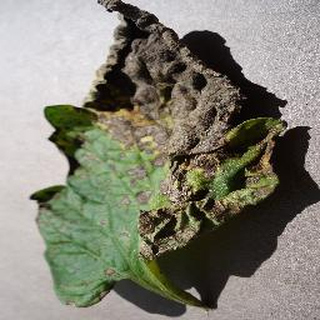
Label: tomato_early_blight